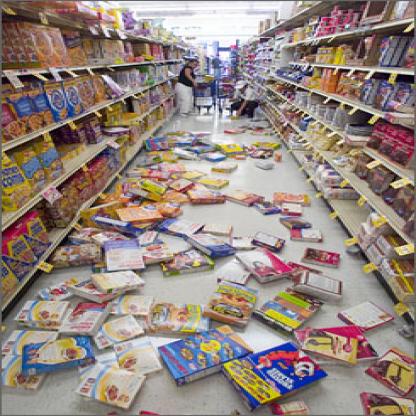
Scene: Indoor